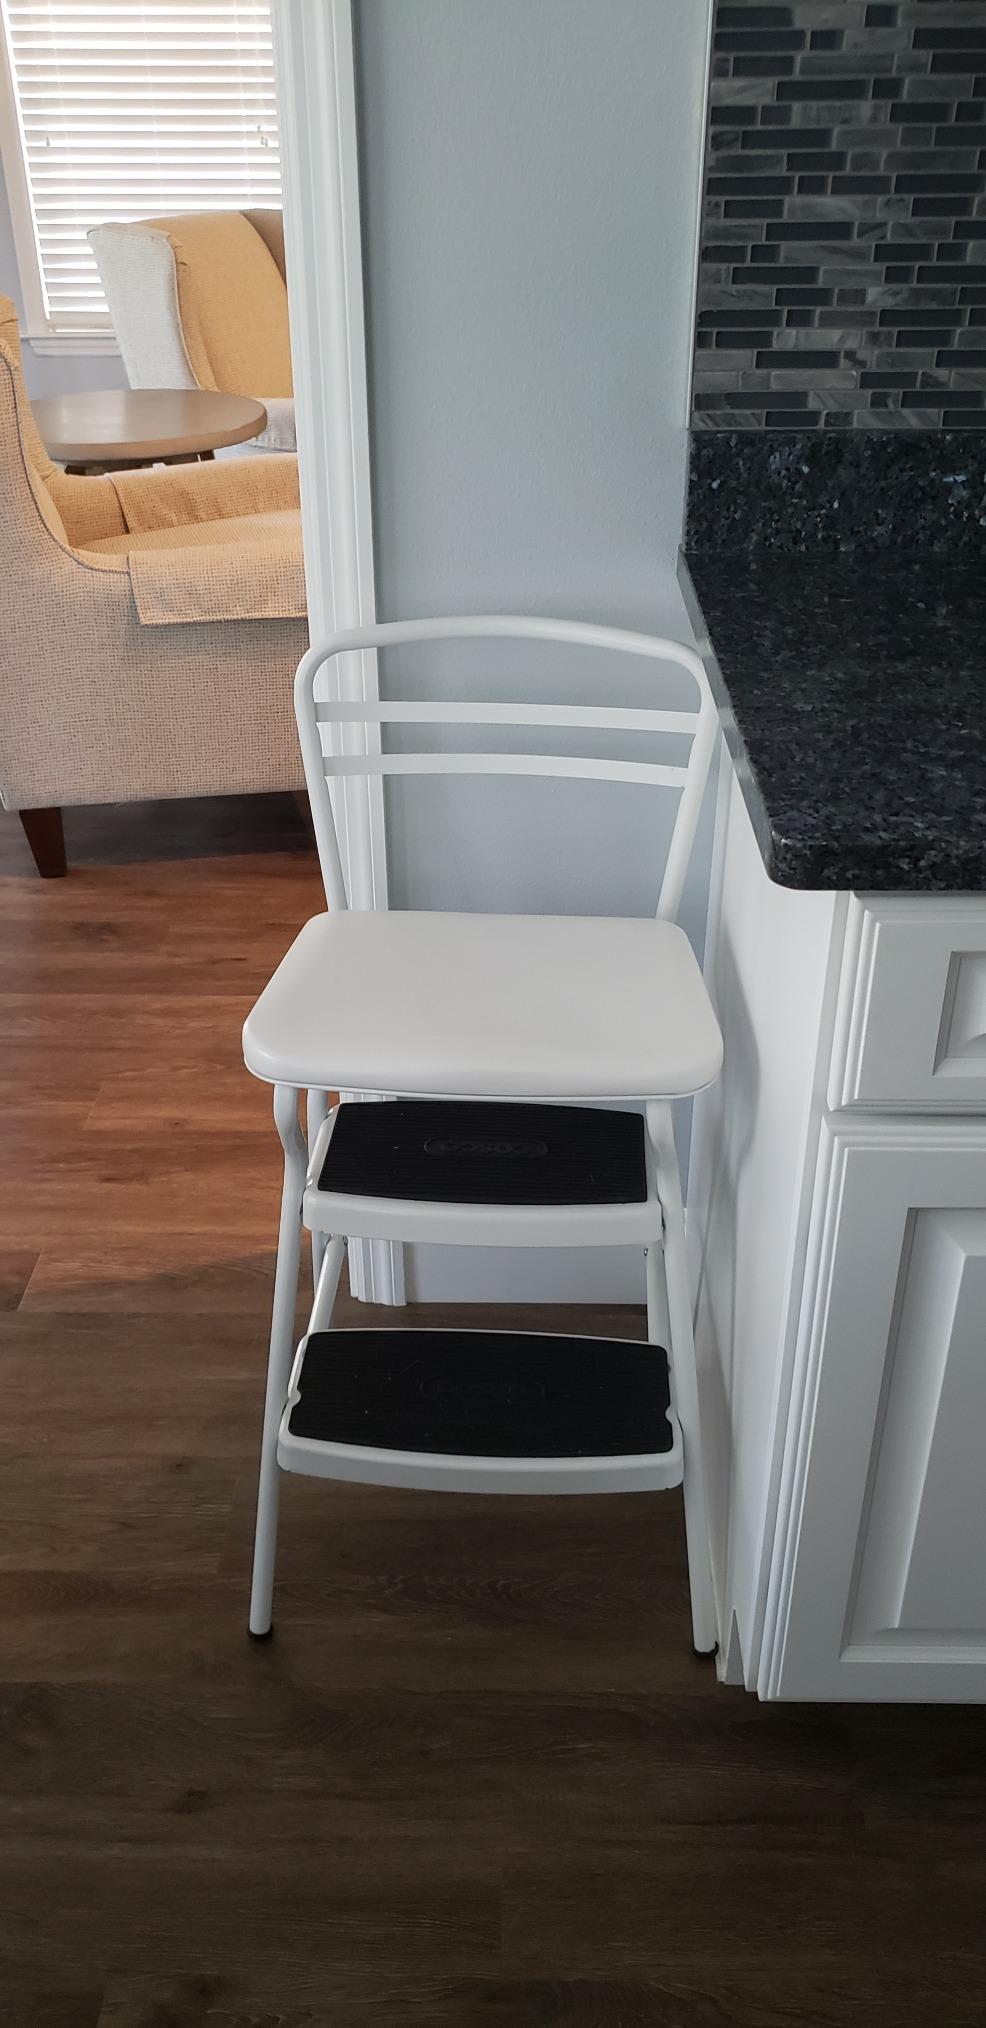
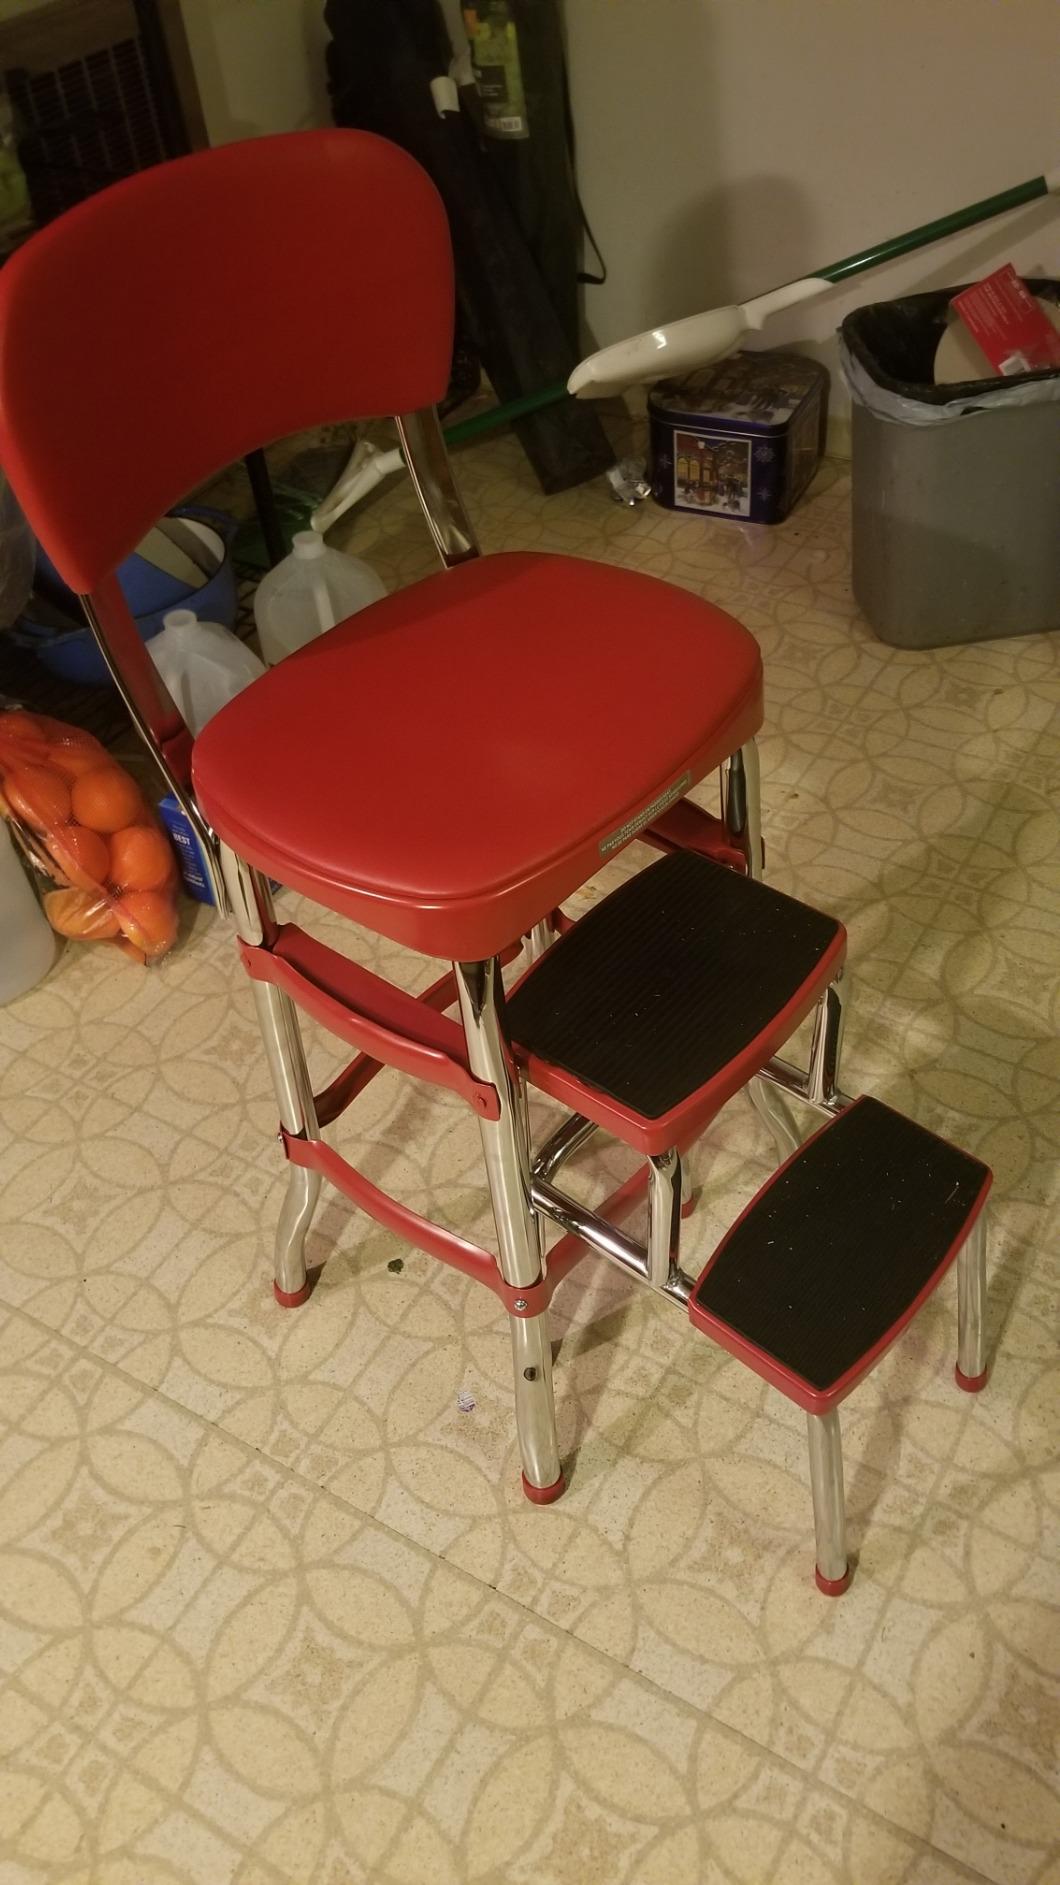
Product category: items_chair
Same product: no